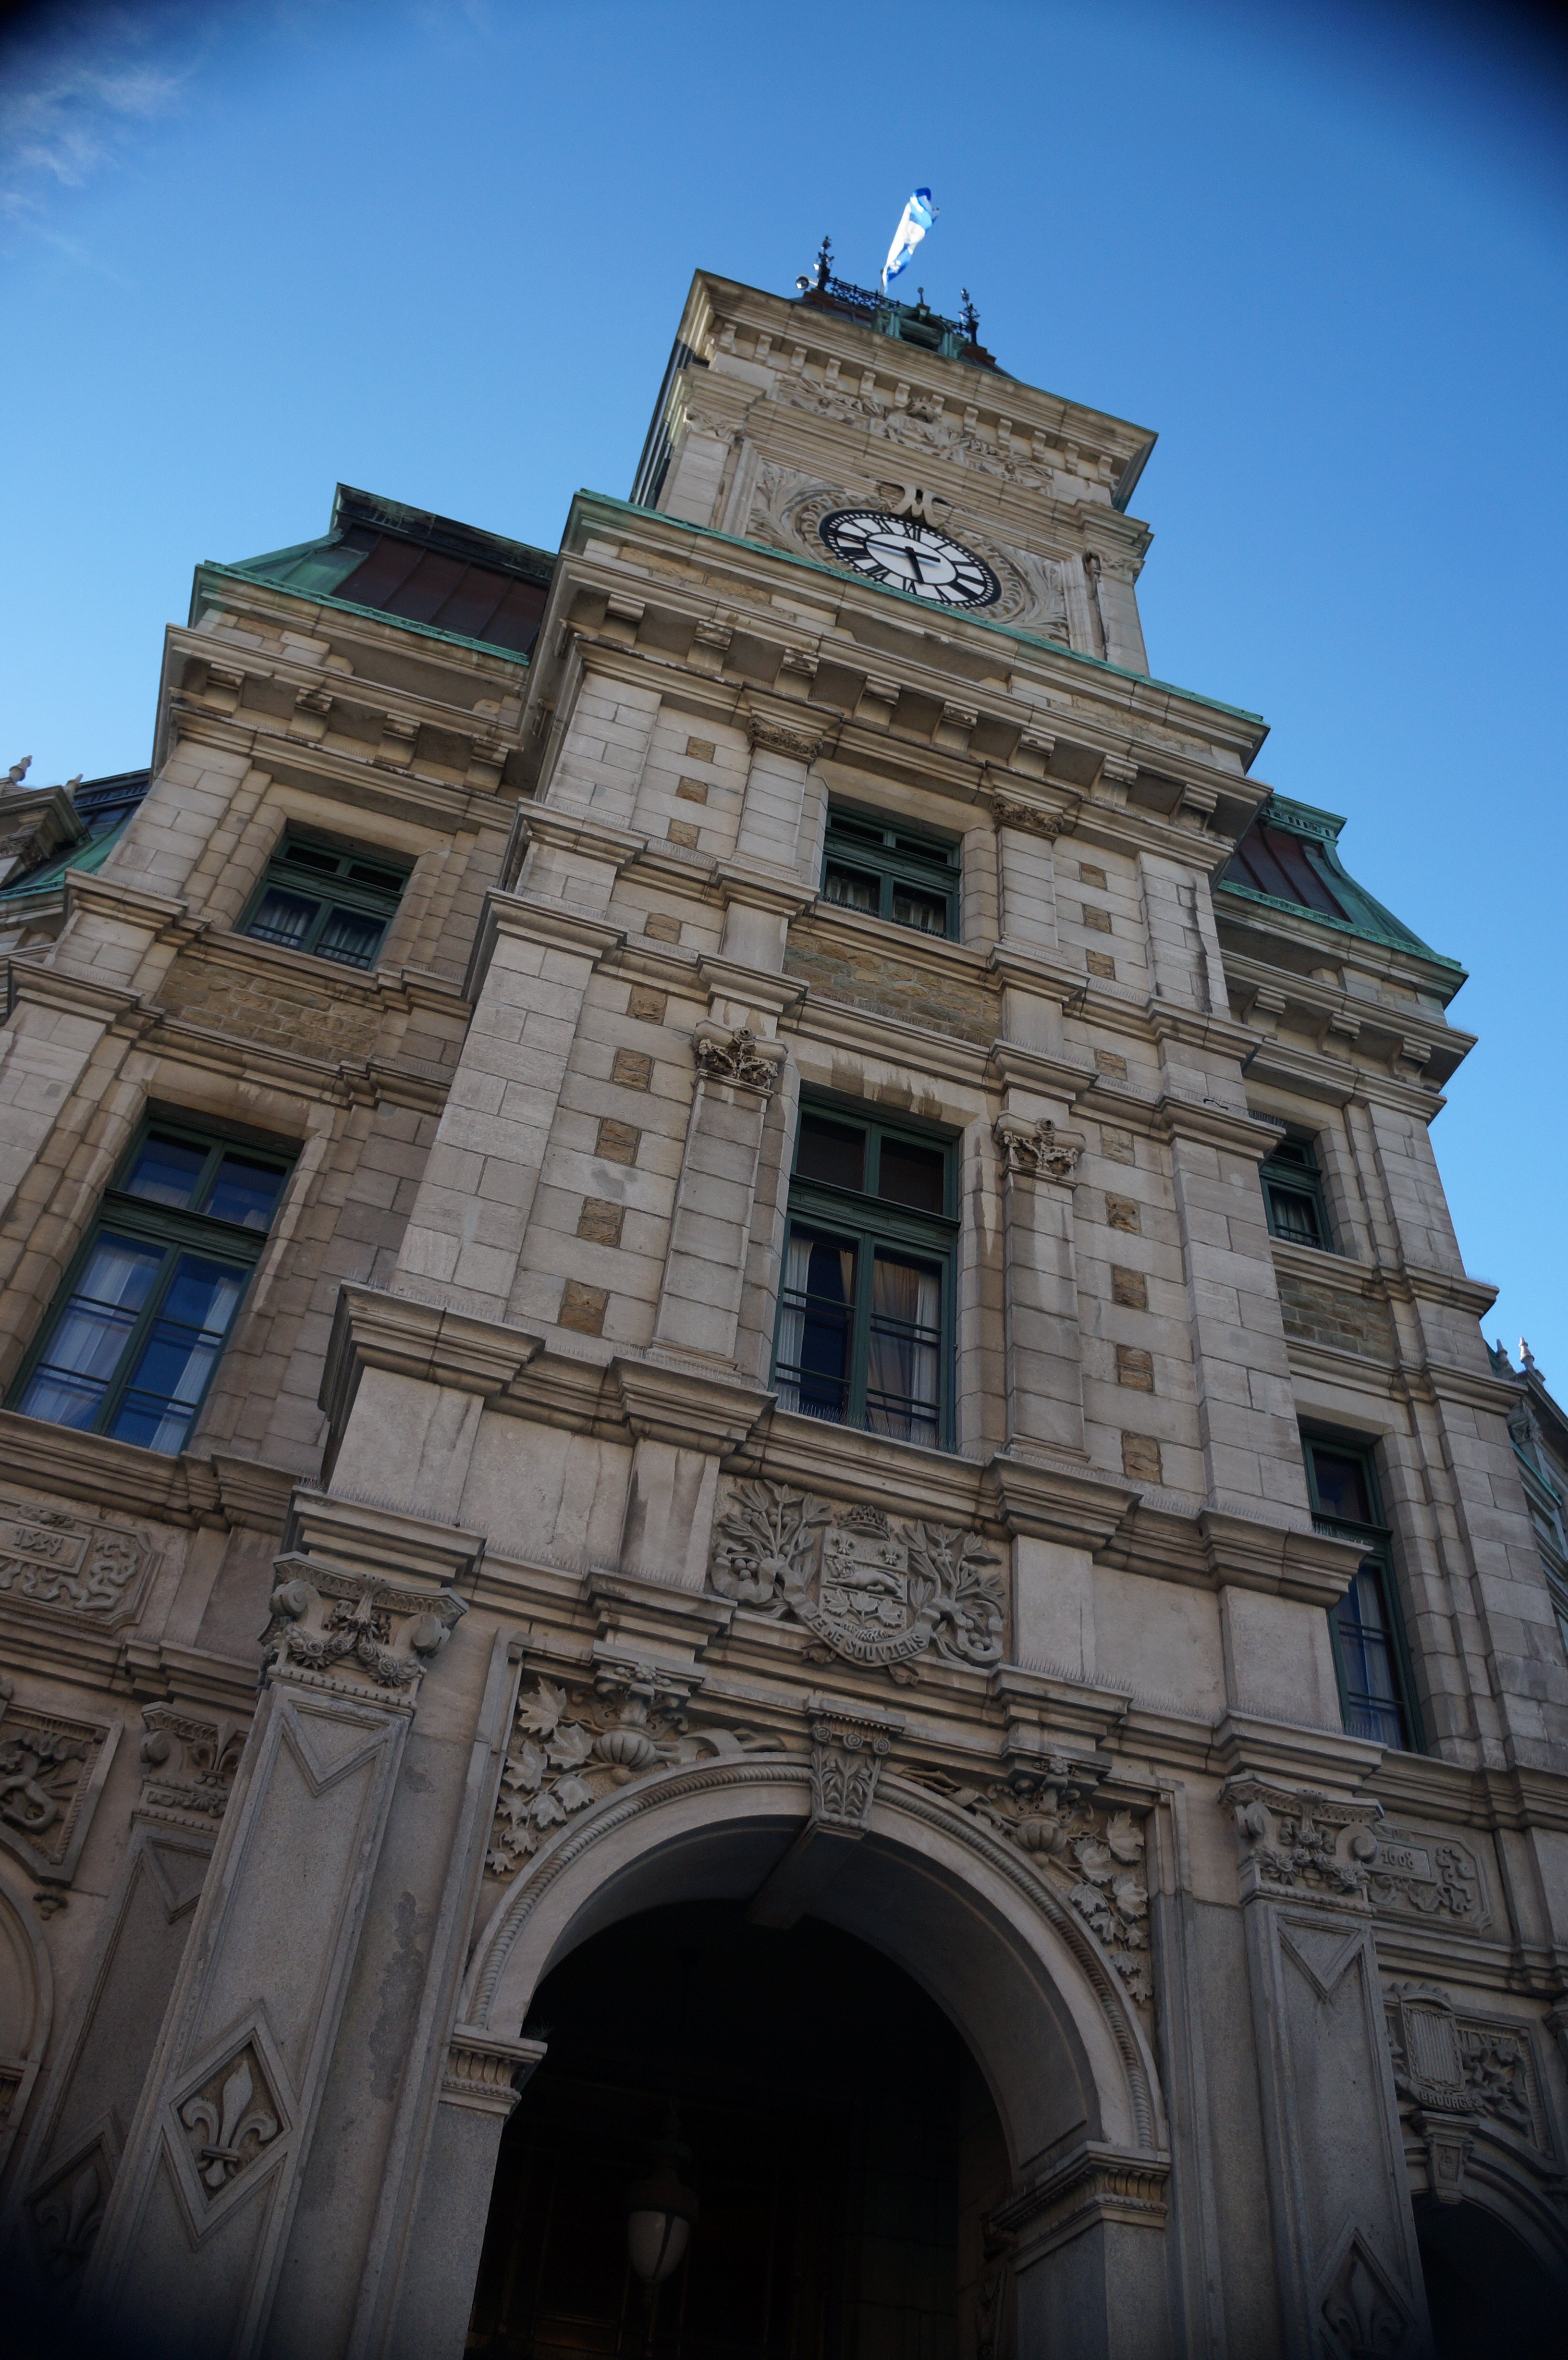
architecture, skyline, clock, building, city, urban, downtown, tower, scenic, scenery, landmark, facade, church, cathedral, place of worship, clock tower, canada, basilica, quebec, metropolis